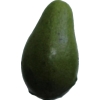
Label: green_avocado